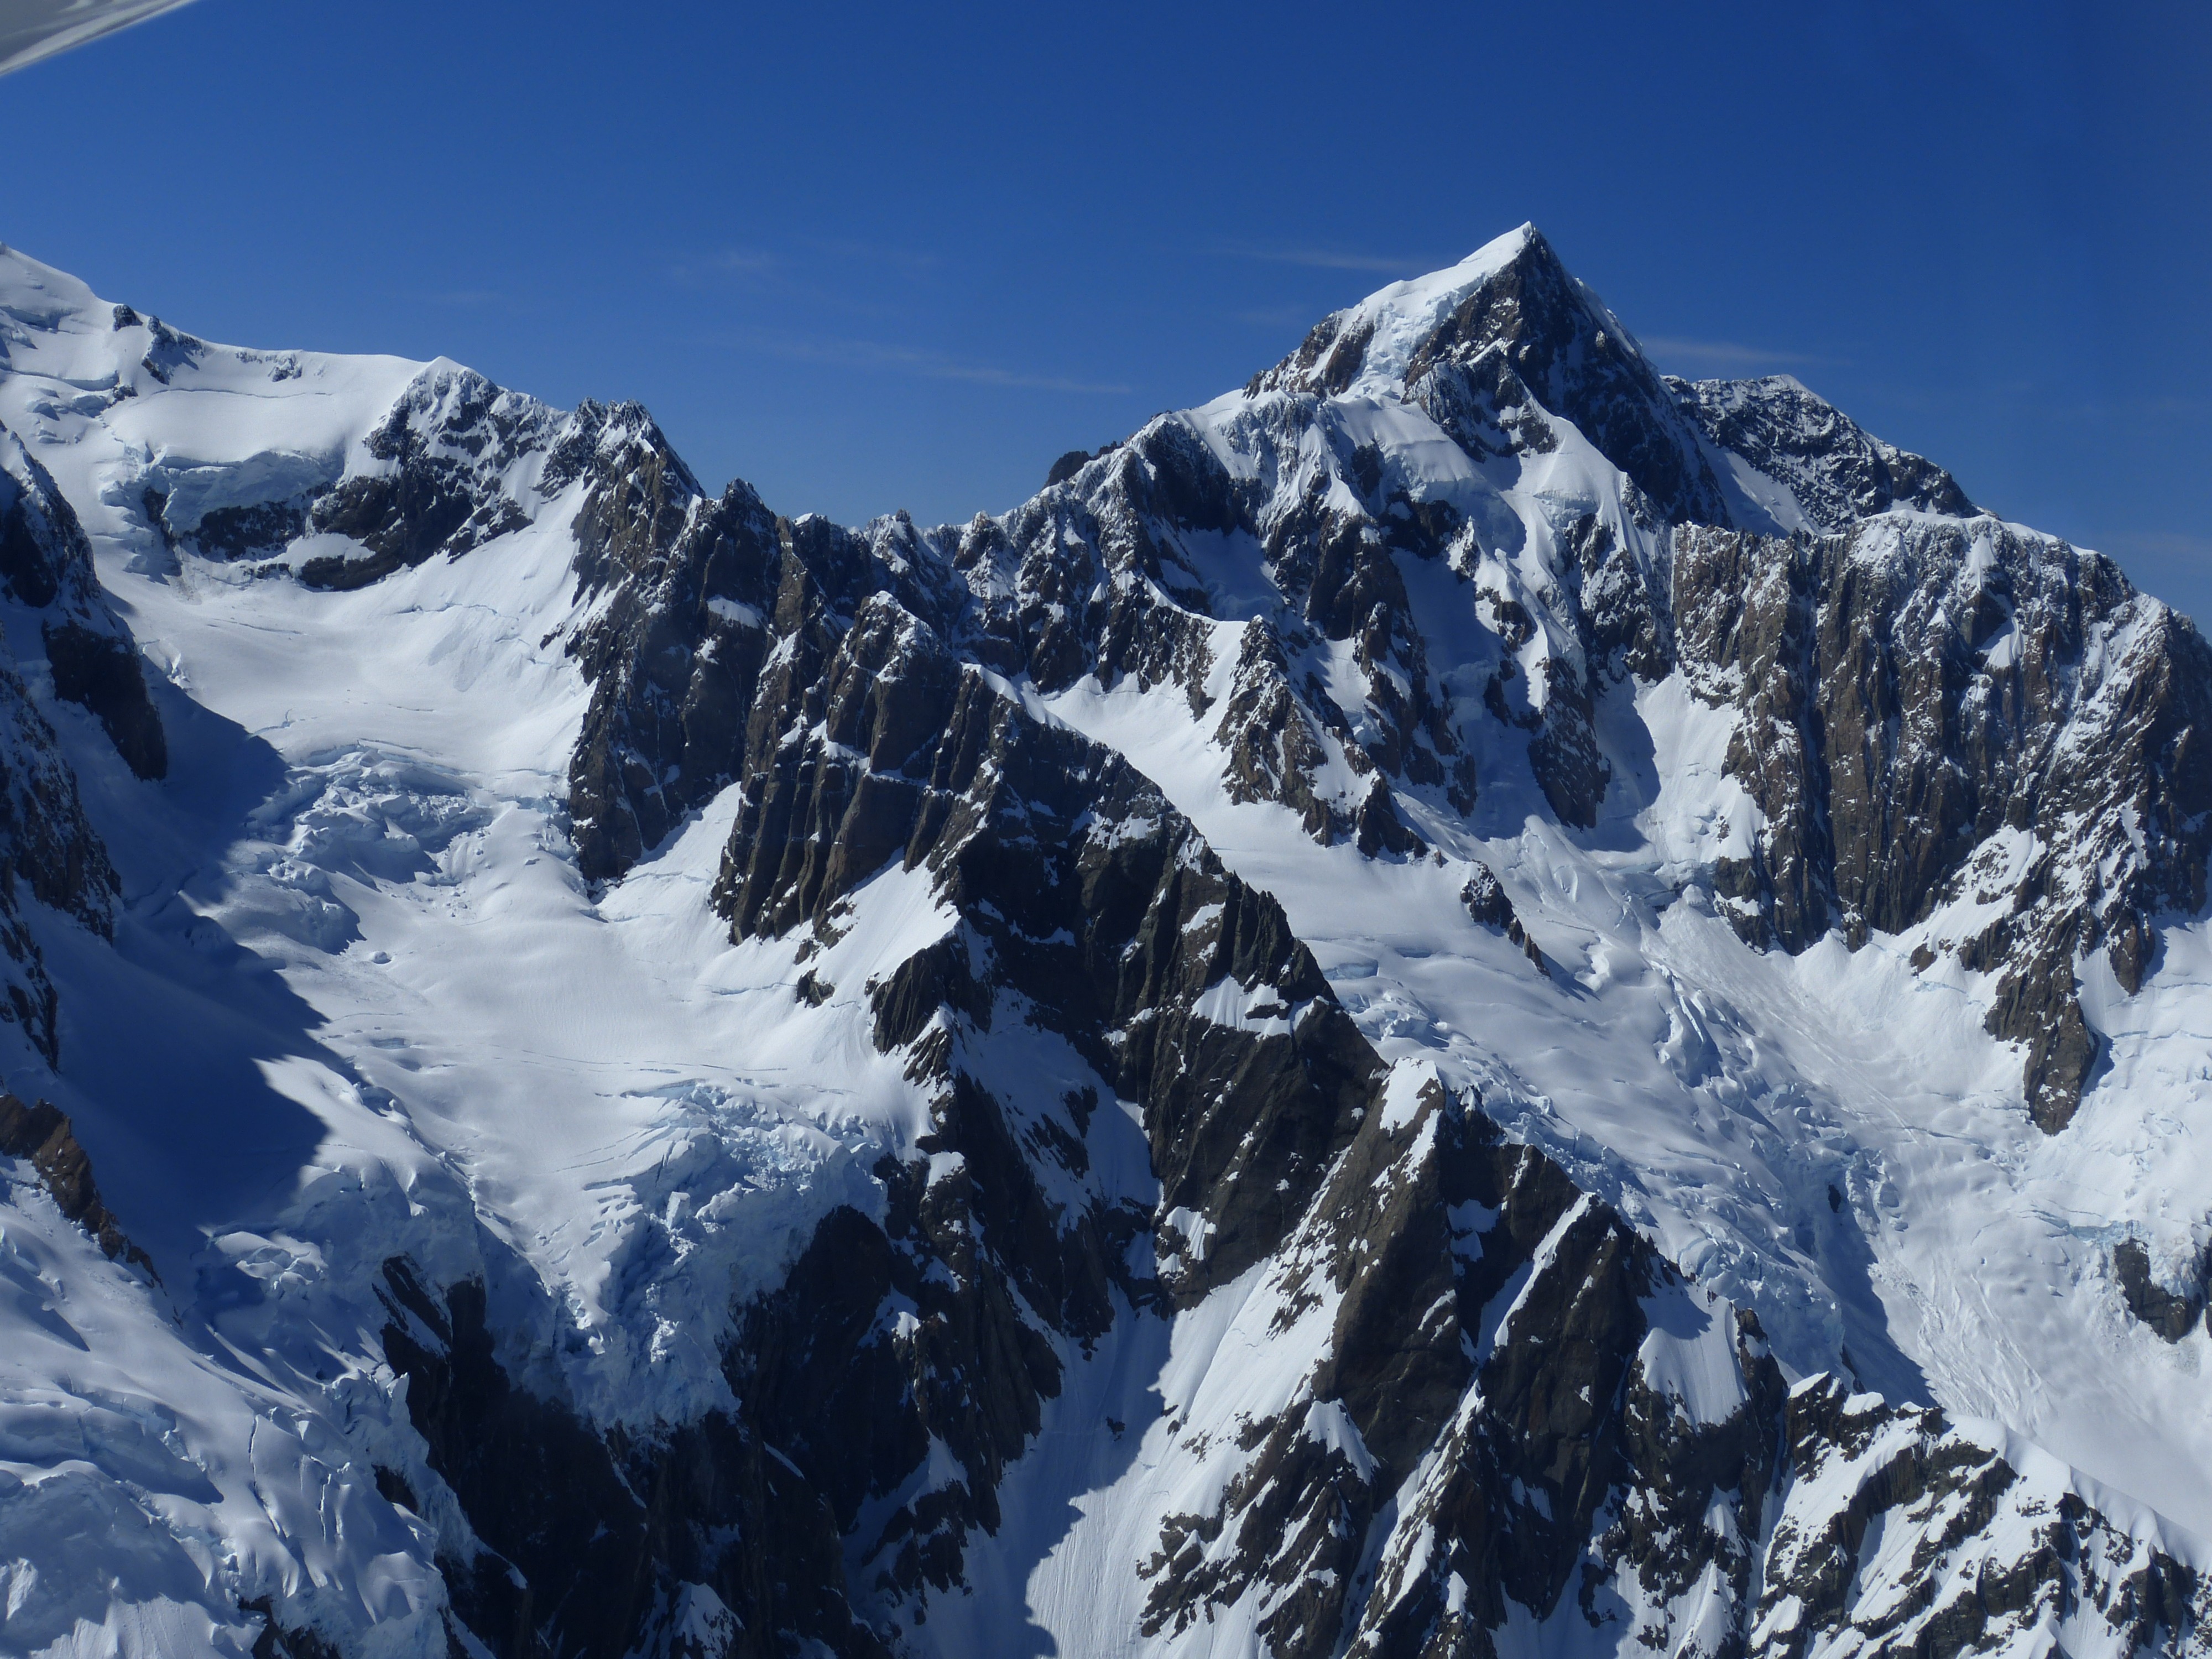
landscape, nature, mountain, snow, winter, sky, view, mountain range, fly, ice, flight, glacier, weather, alpine, ridge, summit, mountaineering, winter sport, massif, mountains, alps, outlook, new zealand, cirque, piste, landform, ski touring, south island, southern alps, mount cook, ski mountaineering, geographical feature, mountainous landforms, geological phenomenon, ar te